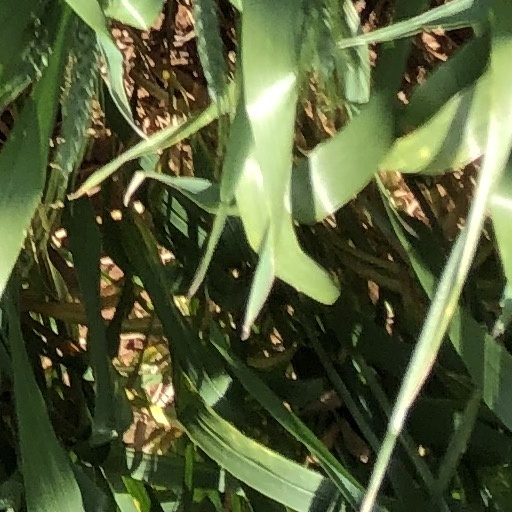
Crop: wheat